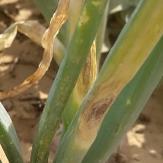
Crop: Onion
Condition: alternaria-d